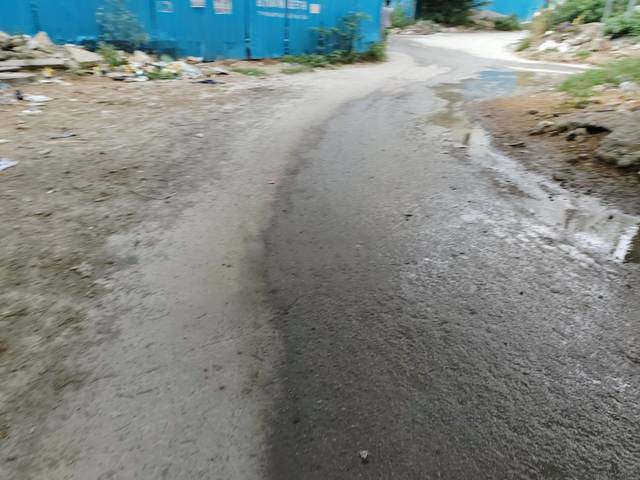
Region: India
Coordinates: 17.444, 78.383